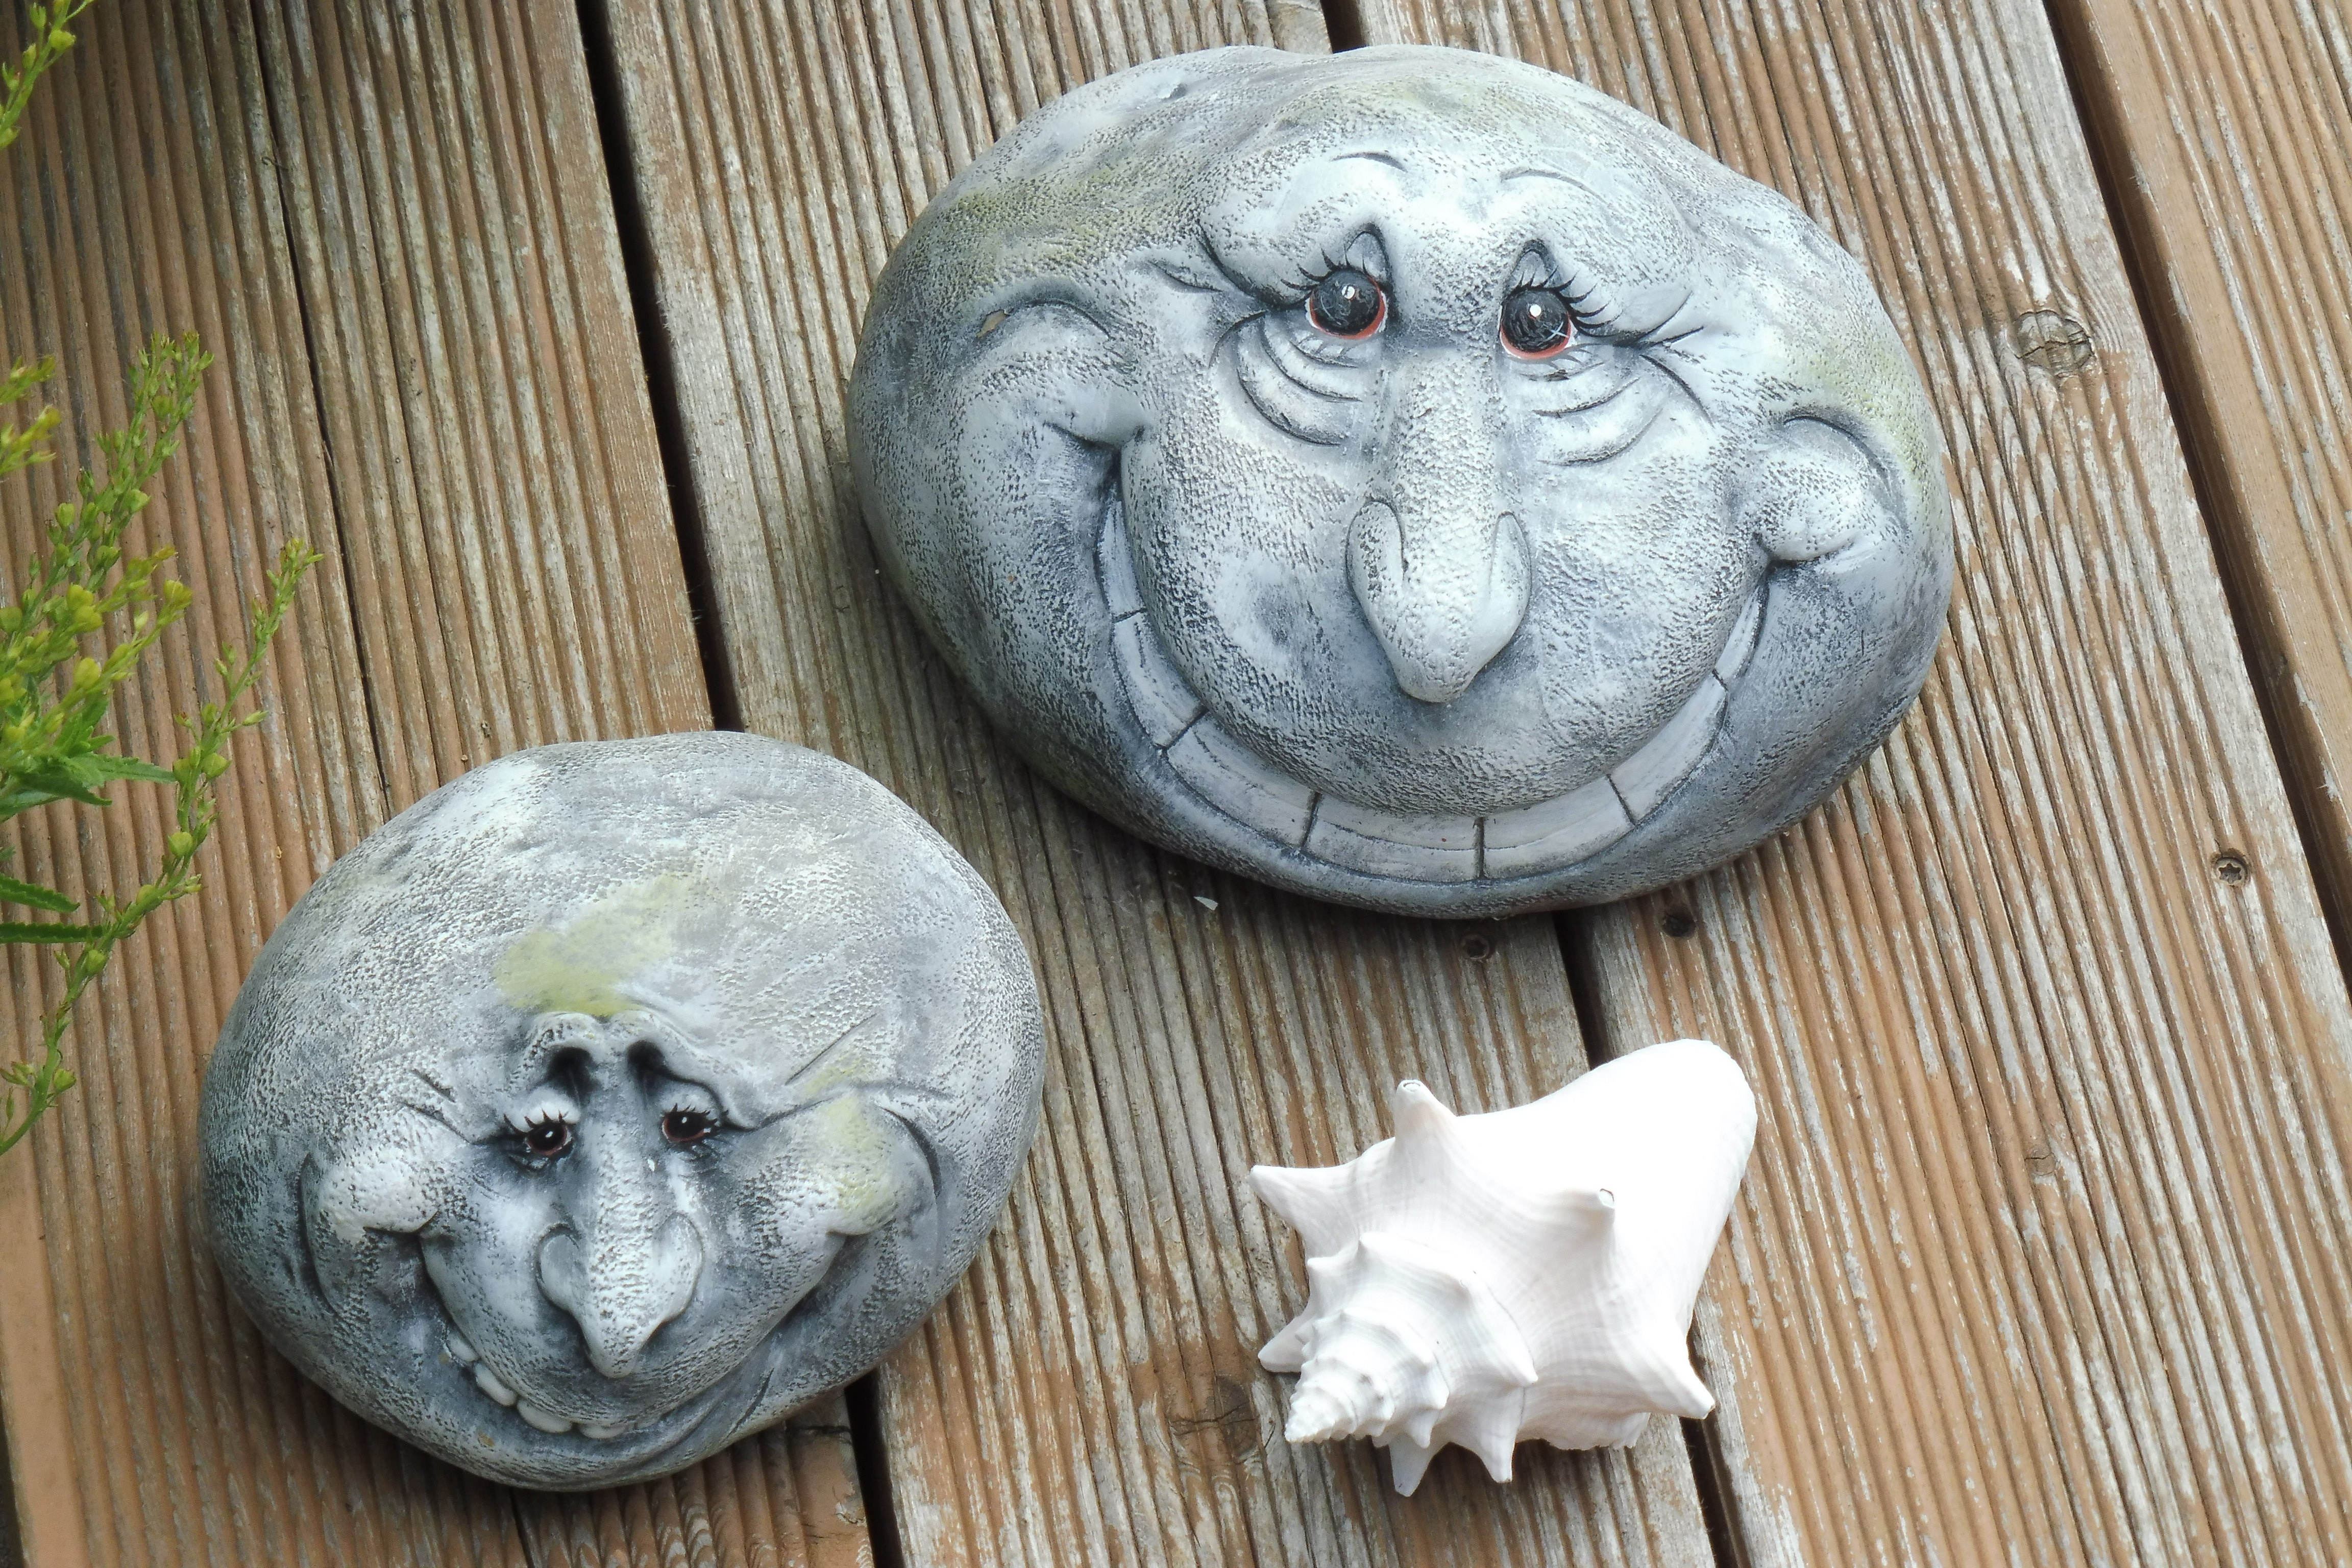
statue, decoration, garden, laugh, deco, cheerful, gargoyle, face, sculpture, stones, art, carving, funny face